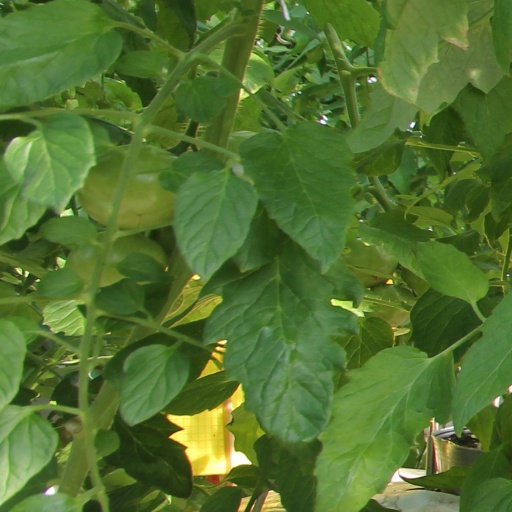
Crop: tomato